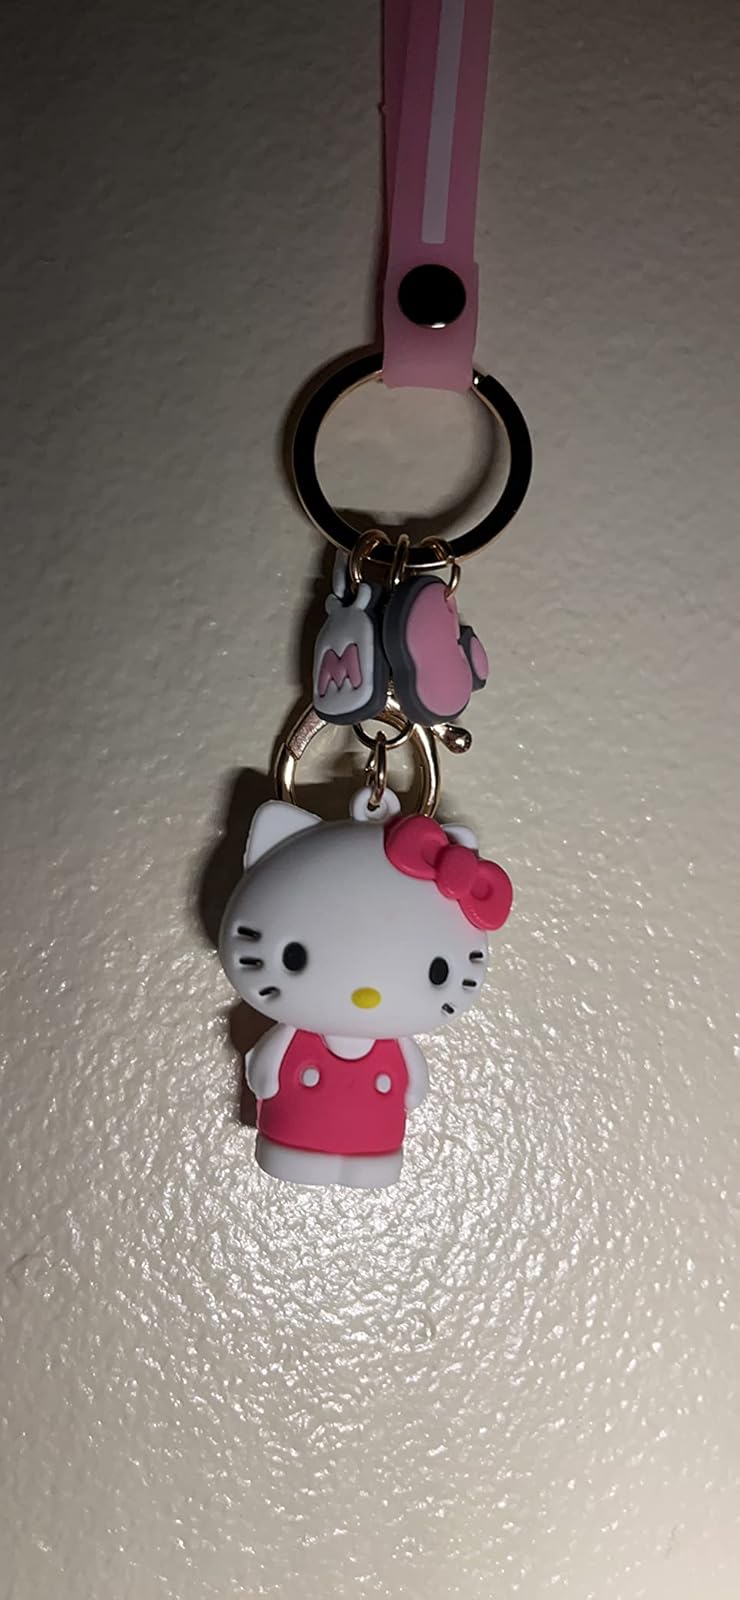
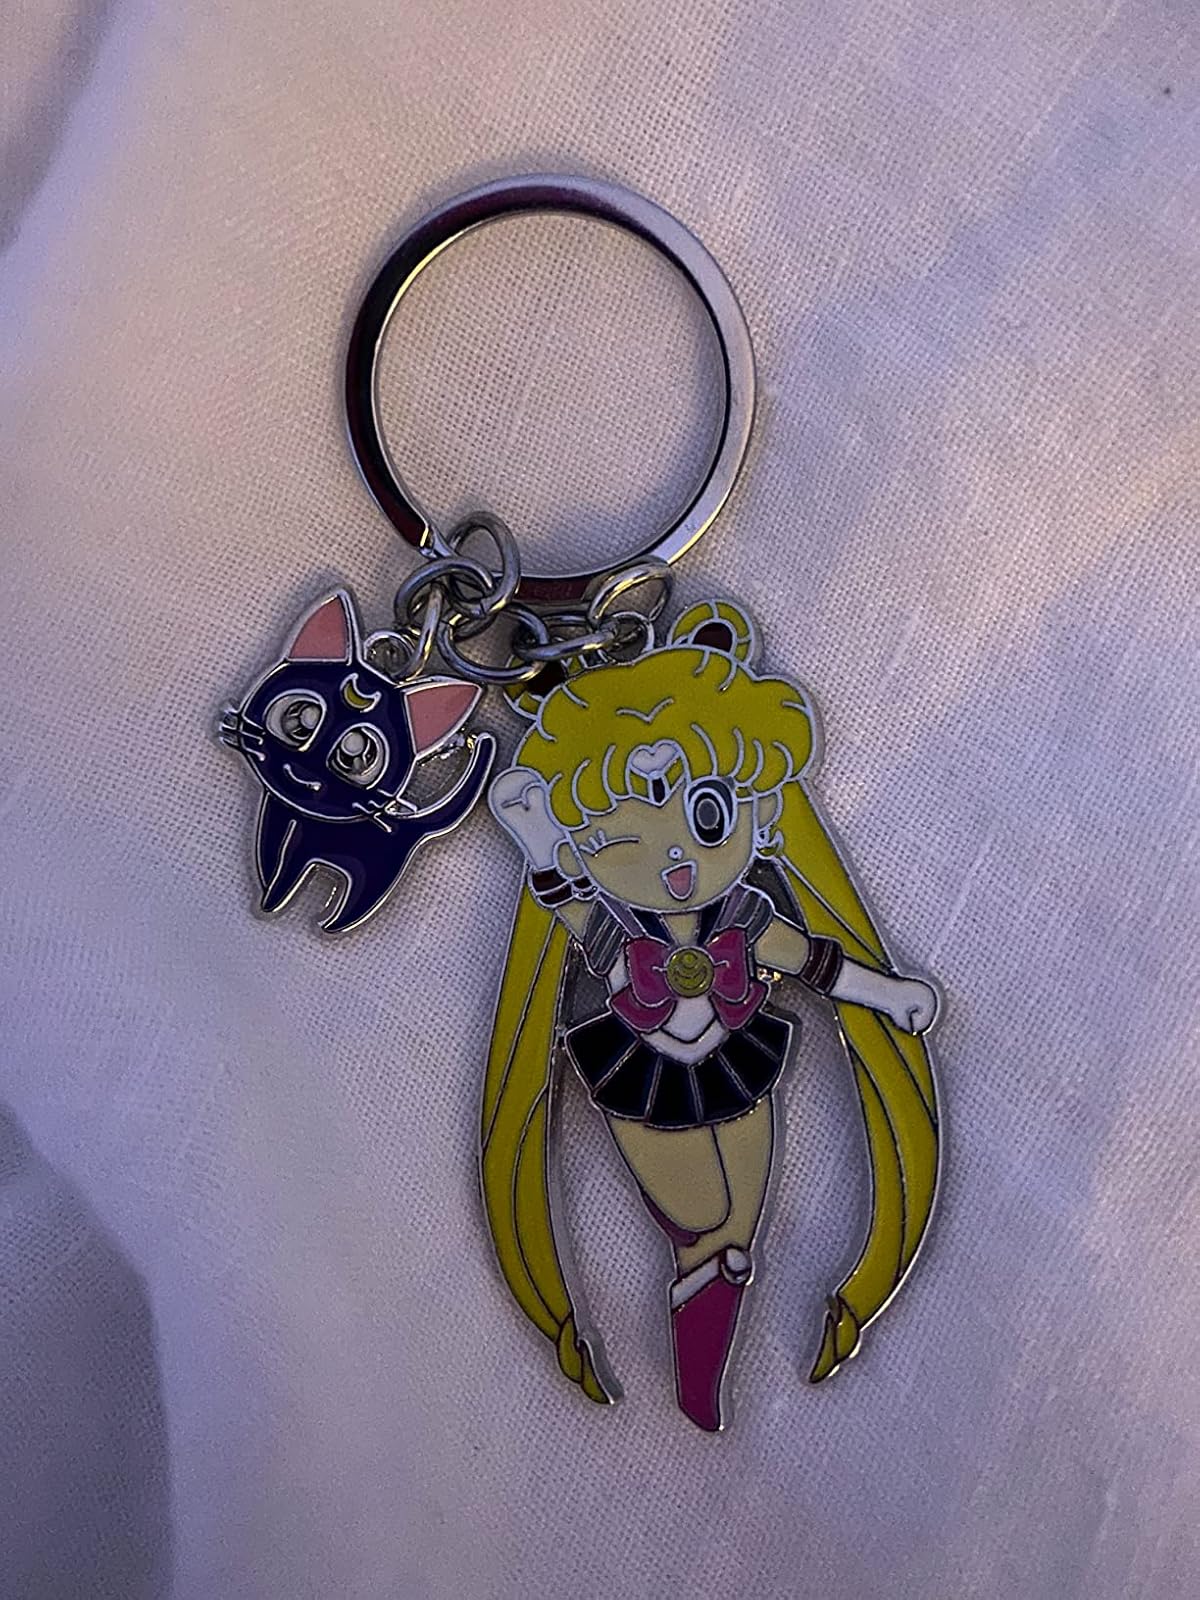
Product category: accessories_keychain
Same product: no